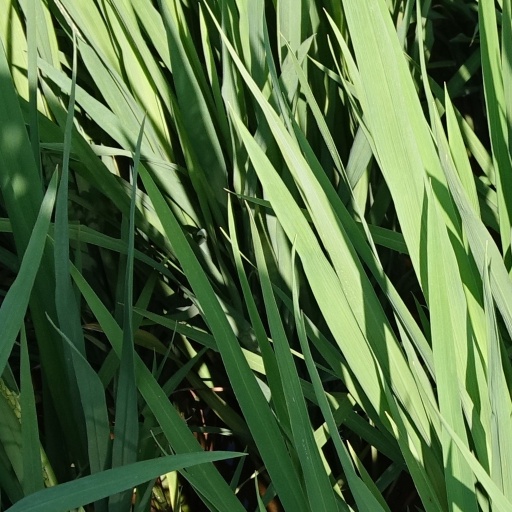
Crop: rice